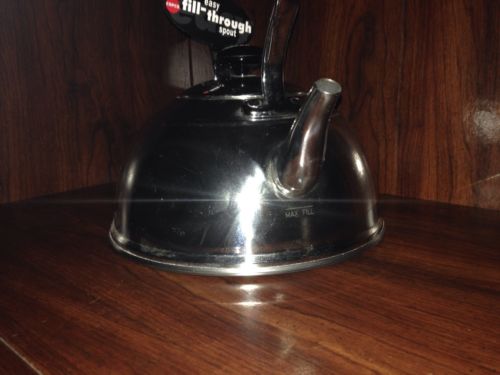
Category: kettle